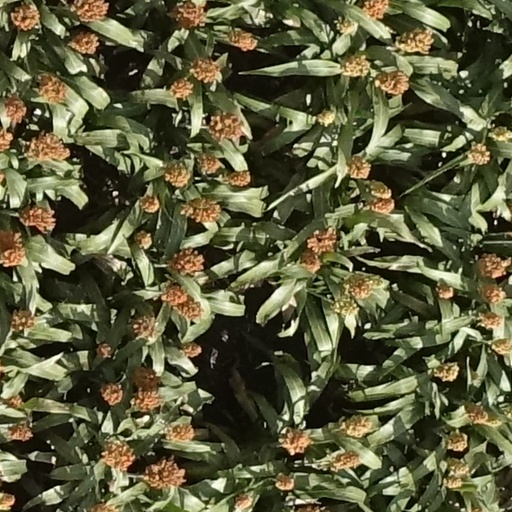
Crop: sorghum